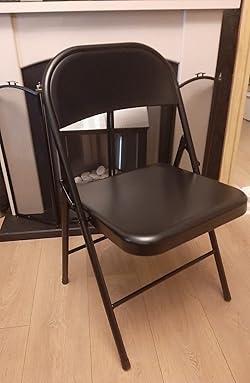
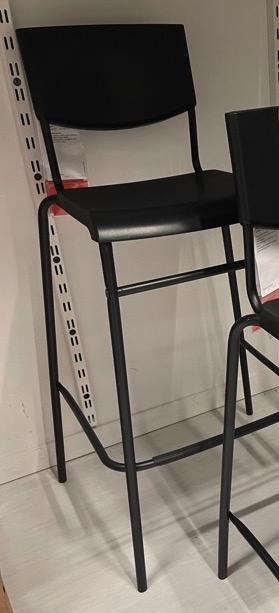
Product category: stool
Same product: no